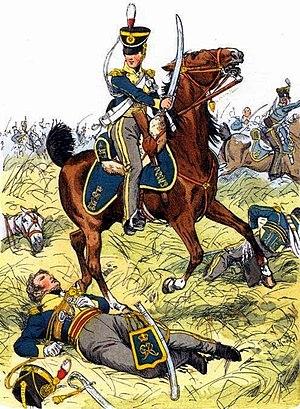
Dragons légers britanniques, 1813-1815.
Le combat de Navas de Membrillo se déroule le 29 décembre 1811 à Navas de Membrillo, près de Mérida, dans le cadre de la guerre d'indépendance espagnole. Il oppose un détachement d'infanterie français commandé par le capitaine Neveux à la cavalerie britannique du général Rowland Hill. Au cours de l'affrontement, les fantassins français formés en carré infligent un revers significatif aux cavaliers légers anglais, dans ce qui demeure, selon l'historien Ian Fletcher, comme l'un des épisodes de cavalerie les plus décevants de la péninsule.